Lady Juliana (Agra)

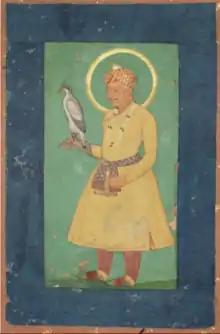
Mughal emperor Akbar

Lady Juliana was the sister of Akbar's Christian wife and was the physician in charge of the royal harem. At some point these sisters were brought to Agra.